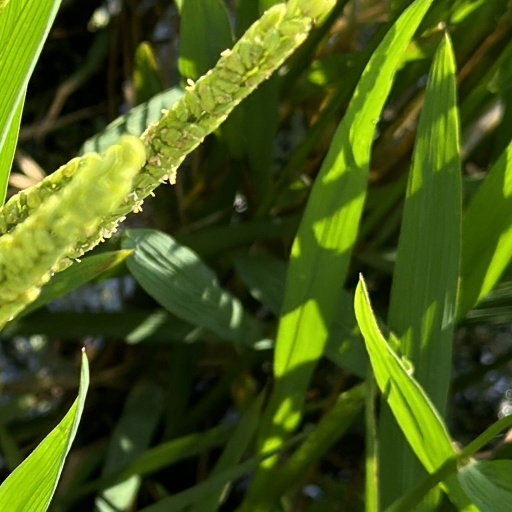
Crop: rice